2008 India–Pakistan standoff

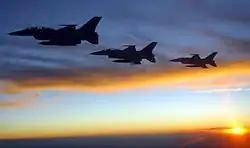
The Pakistan Air Force F-16s in Action, Pakistan began Combat Air Patrol over several cities

According to Indian sources the Taliban and affiliated groups openly declared their solidarity with Pakistan. The banned Tehrik-e-Taliban had proclaimed that they would send "thousands of (their) well-armed militants" to wage jihad against India if war should break out. Hundreds of would-be bombers were equipped with suicide jackets and explosive-laden vehicles.